Motorsport at Soldier Field

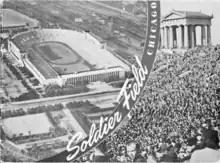
Marketing brochure for Soldier Field, published circa 1952

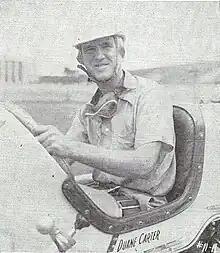
Duane Carter at Soldier Field in the 1940s

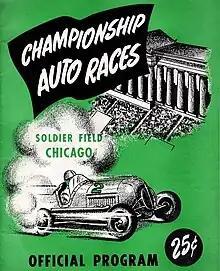
Cover artwork for 1947 program

Motorsport at Soldier Field began at the stadium's opening event on September 5, 1924, an athletics meet for the Chicago Police Benevolent Association which featured motoball (motorcycle polo) as an event. However, motorsport races did not occur at the stadium until the following decade. In the 1930s, a cinder track was erected inside of the stadium. The first auto racing event held at the stadium occurred in 1935. The track remained cinder until 1941. However, in June 1939, a temporary wooden racetrack was built with banked turns for use in a single event. In 1941, the track was turned into a clay ("dirt") track, before ultimately being paved with asphalt in 1946. Several types of motorsports used this track.